Julia Creek, Queensland

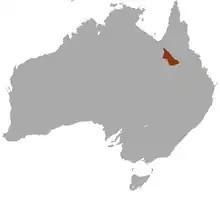
Julia Creek dunnart area

Julia Creek is also home to the Julia Creek dunnart which is now endangered because of feral animals (wild cats, dogs and foxes).